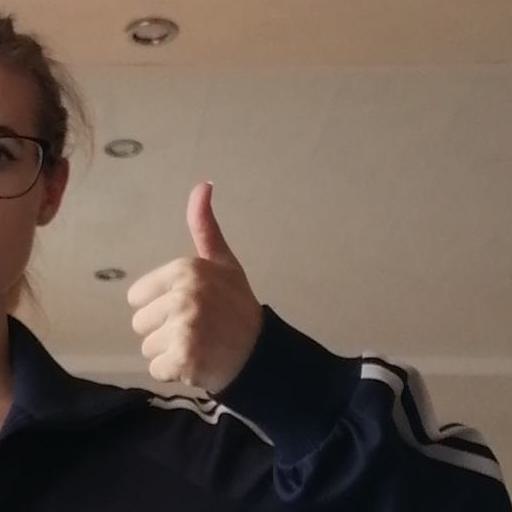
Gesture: like